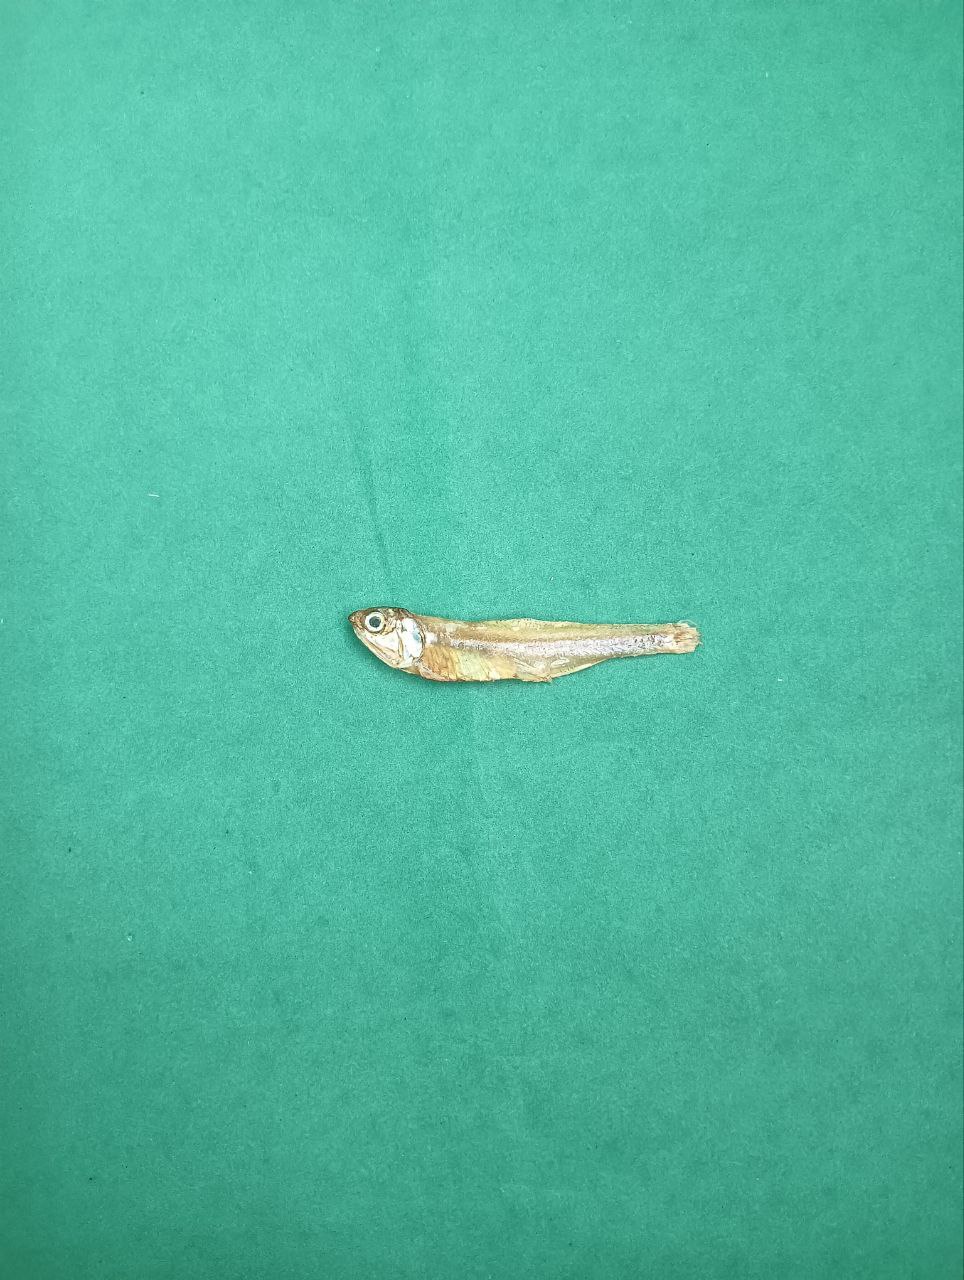
Species: narkeli